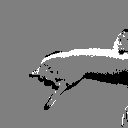
ASL letter: j